Jesus Christ 2005 God Bless America

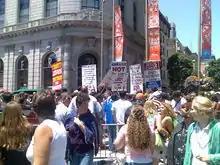
Some reviewers drew parallels between the song's title and widespread LGBT rights opposition in the United States during 2005.

Dan Stubbs of "NME" found the overall theme of "Jesus Christ 2005 God Bless America" to be a "search for a higher power, a conflict with a non-binary identity and a desire to be a small part of a bigger thing." Patricia Kolbe of "Barricade" said the track addressed the disharmony between faith, sexuality, and identity. Hunt opined that "Jesus Christ 2005 God Bless America" represented "an existential realization that societal desires will forever be at odds with religion", while "Consequence of Sound" writer Ben Kaye felt it explored the dissonance between faith and love. Genius writer Kevin Loo described it as an "exploration of what it would be like to be trapped in faith while suppressing your sexuality." Loo viewed the song as an expression of the pain and confusion experienced by religious devotees who felt ostracized because of their sexual orientation. Gem Stokes wrote for "Euphoria" that the track was about the conflict between sexuality and the propagation of religion, with Healy attempting to empathize with religious believers despite being an atheist himself. This opinion was shared by "Gigwise"'s Dillon Eastoe, who saw it as envying the faith of religious followers and the freedom it affords them. Regarding the song's title, both Loo and Kolbe interpreted it as a reference to the widespread homophobia, LGBT rights opposition, and anti-LGBT policies prevalent throughout the United States in 2005.